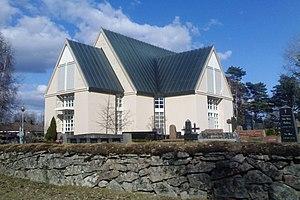
Cet article recense les églises évangéliques-luthériennes de Finlande.
Carl-Johan Waldemarsson Slotte est un architecte finlandais.
L’église de Bromarv est une église en pierre située dans le quartier Bromarv à Raseborg en Finlande.